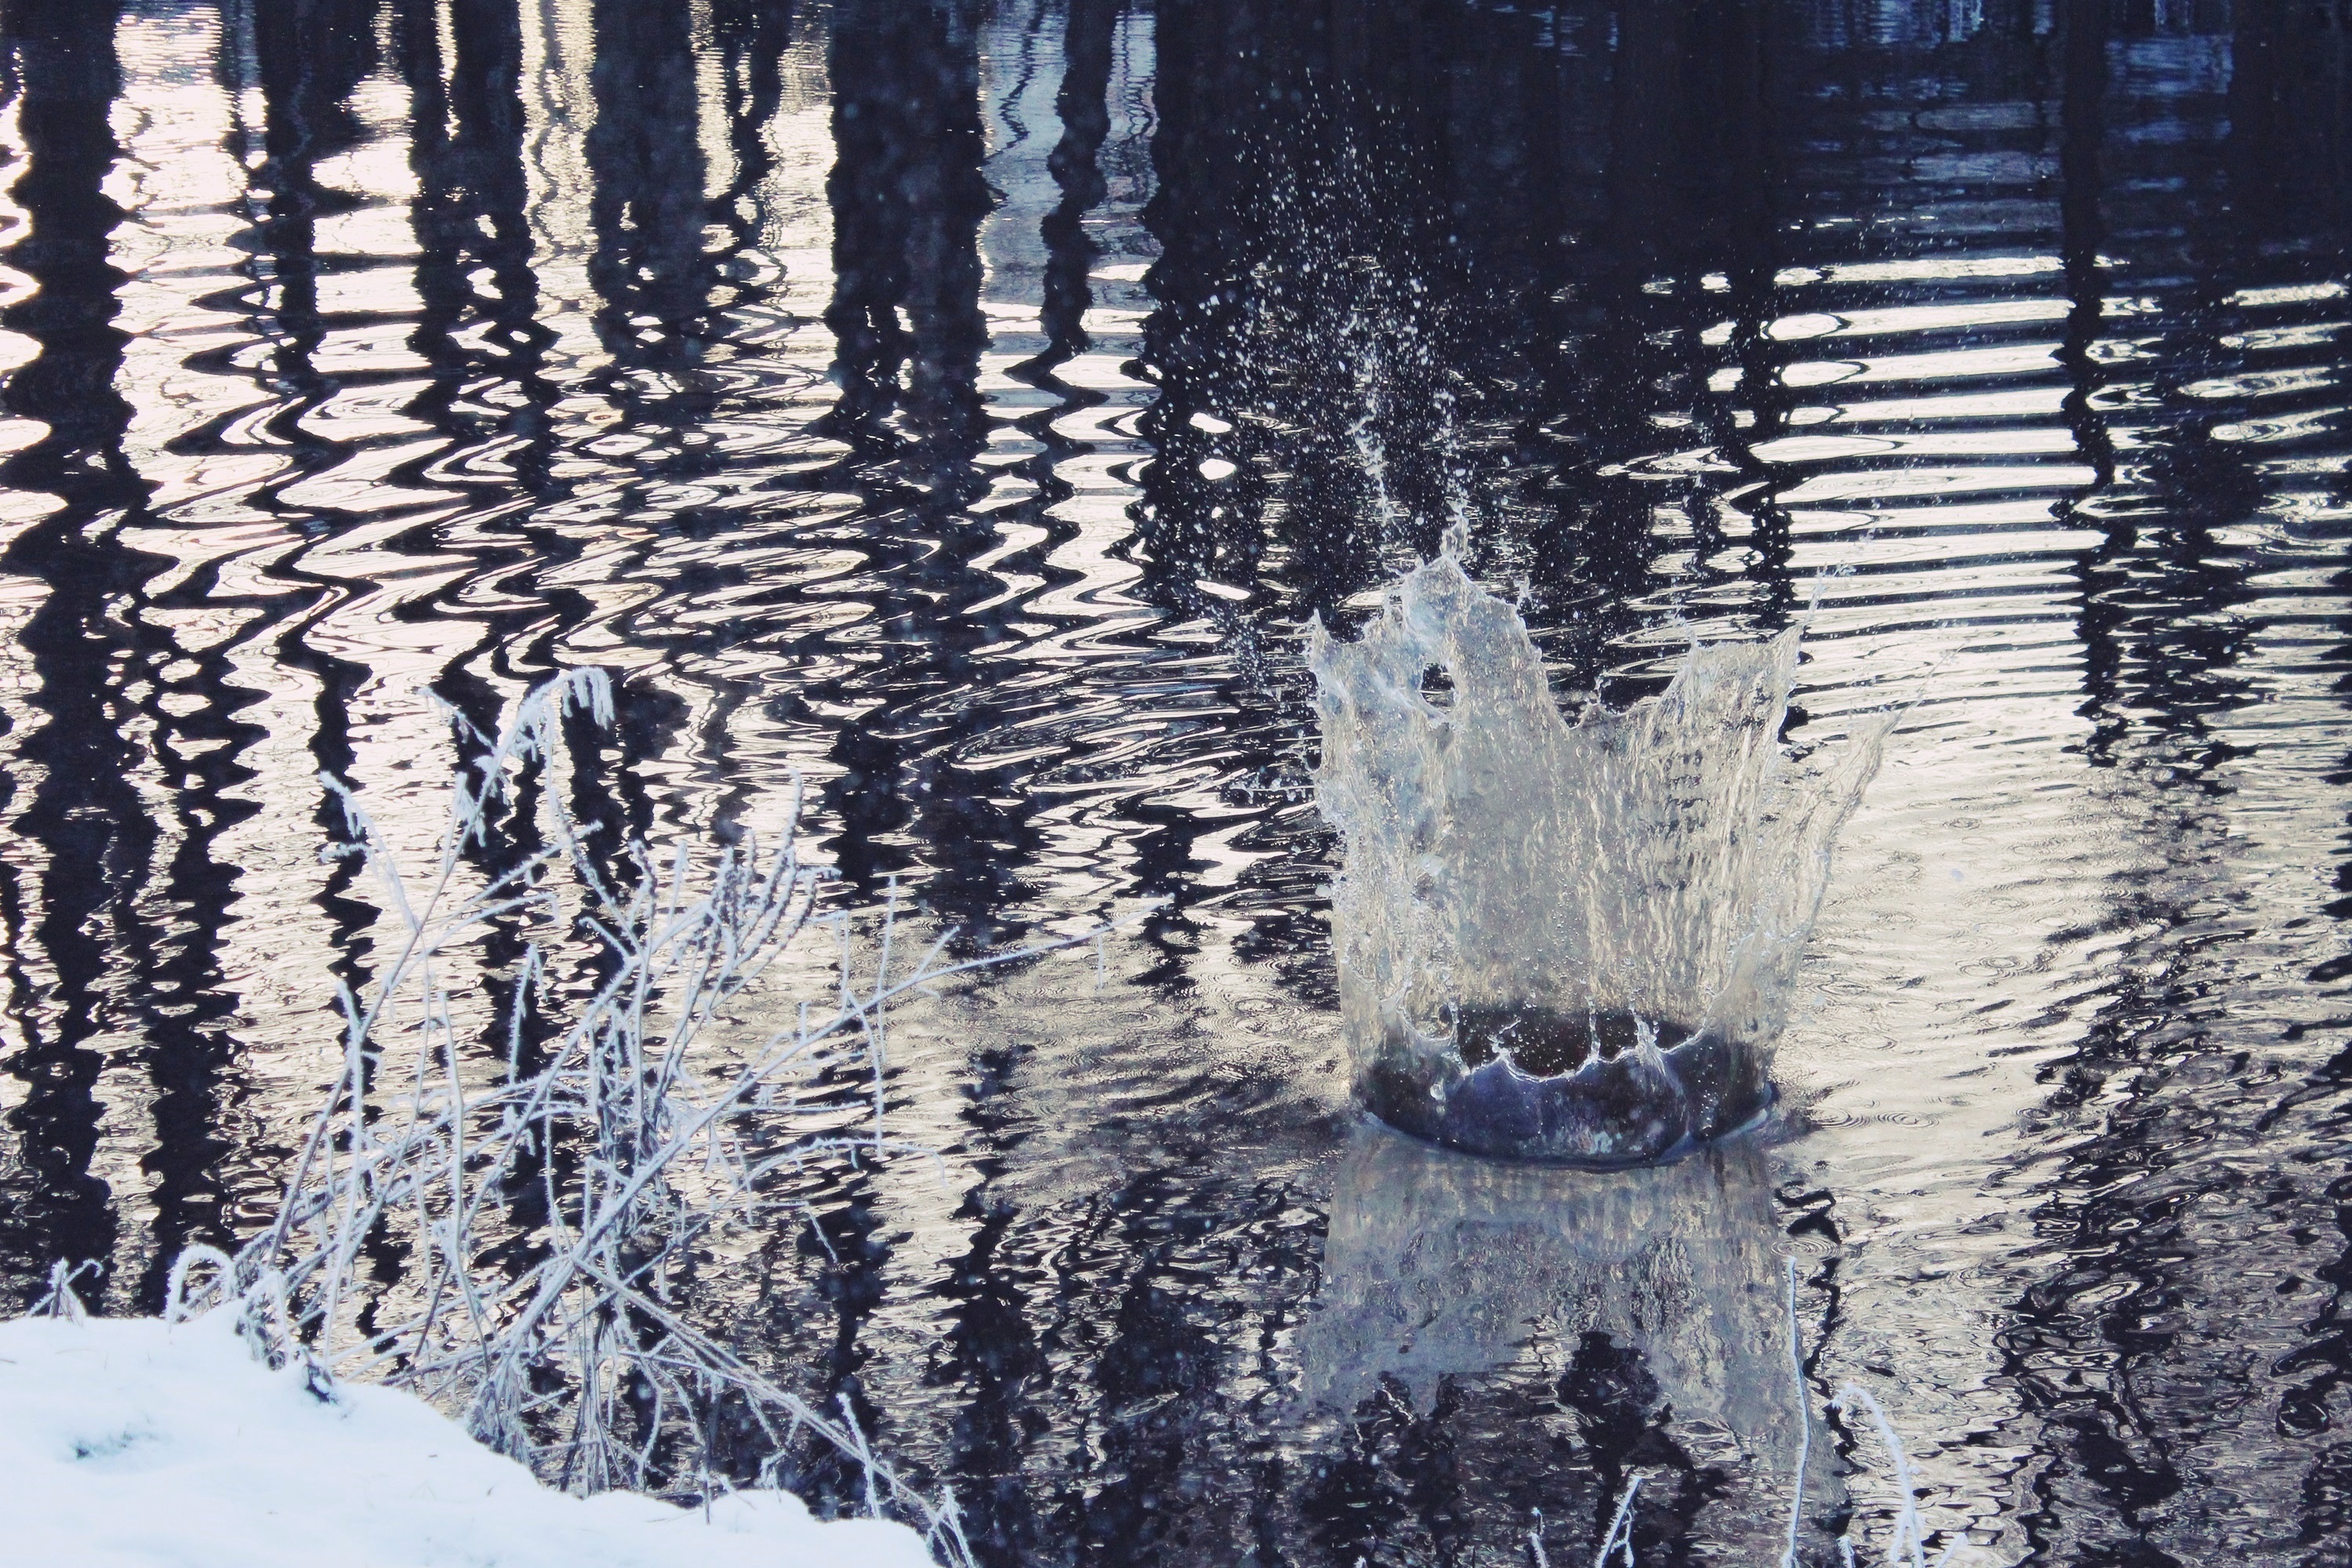
tree, water, nature, snow, cold, winter, wet, river, stone, ice, reflection, splash, weather, blue, season, drip, waters, wintry, shimmer, freezing, beaded, inject